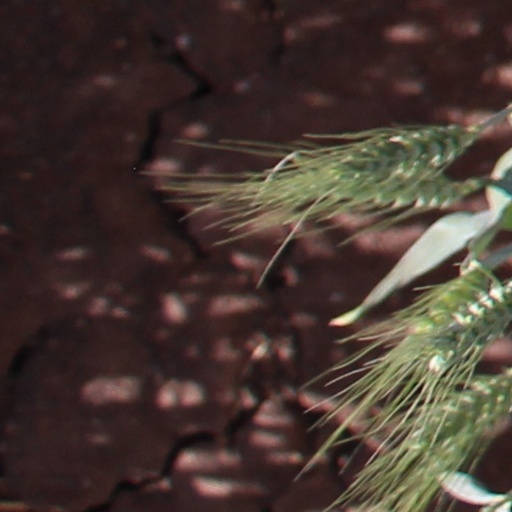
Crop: wheat